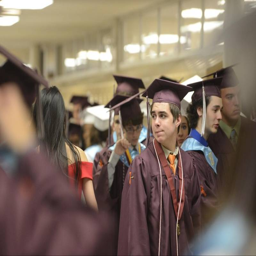
images from the graduation at the school .